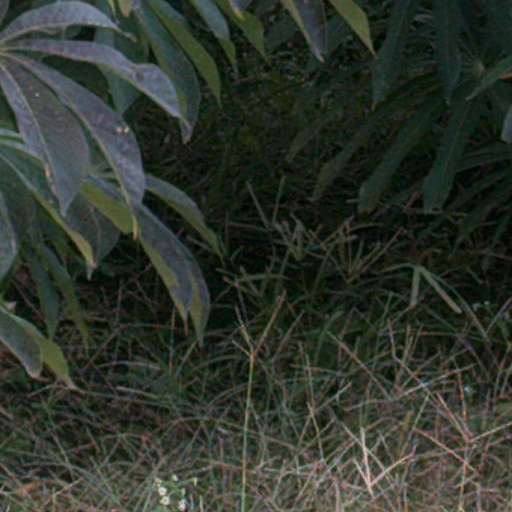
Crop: cassava